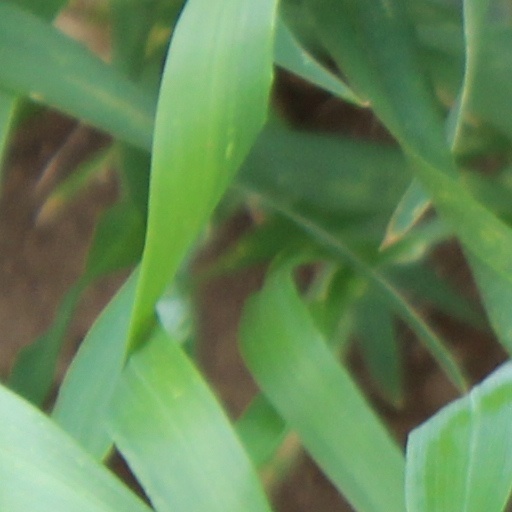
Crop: wheat